Ernst-Abbe-Hochschule Jena

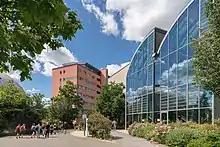
picture: Marcus Glahn

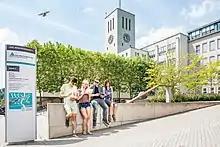
picture: Sebastian Reuter

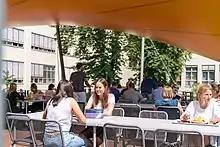
picture: Marcus Glahn

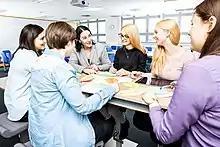
picture: Sebastian Reuter

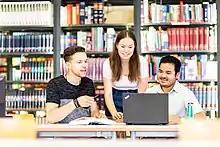
picture: Sebastian Reuter

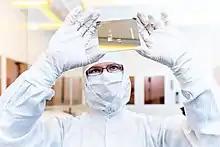
picture: Sebastian Reuter

University of Applied Sciences Jena (German: Ernst-Abbe-Hochschule Jena (short version: EAH Jena)) was founded on 1 October 1991 as one of the first institutions of higher education of its kind in the newly founded federal states of Germany. Since the start of the summer semester in 2012, it has borne the name of the entrepreneur Ernst Abbe. Their slogan is: ENABLING, MOVING, CREATING – TOGETHER.